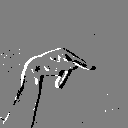
ASL letter: p